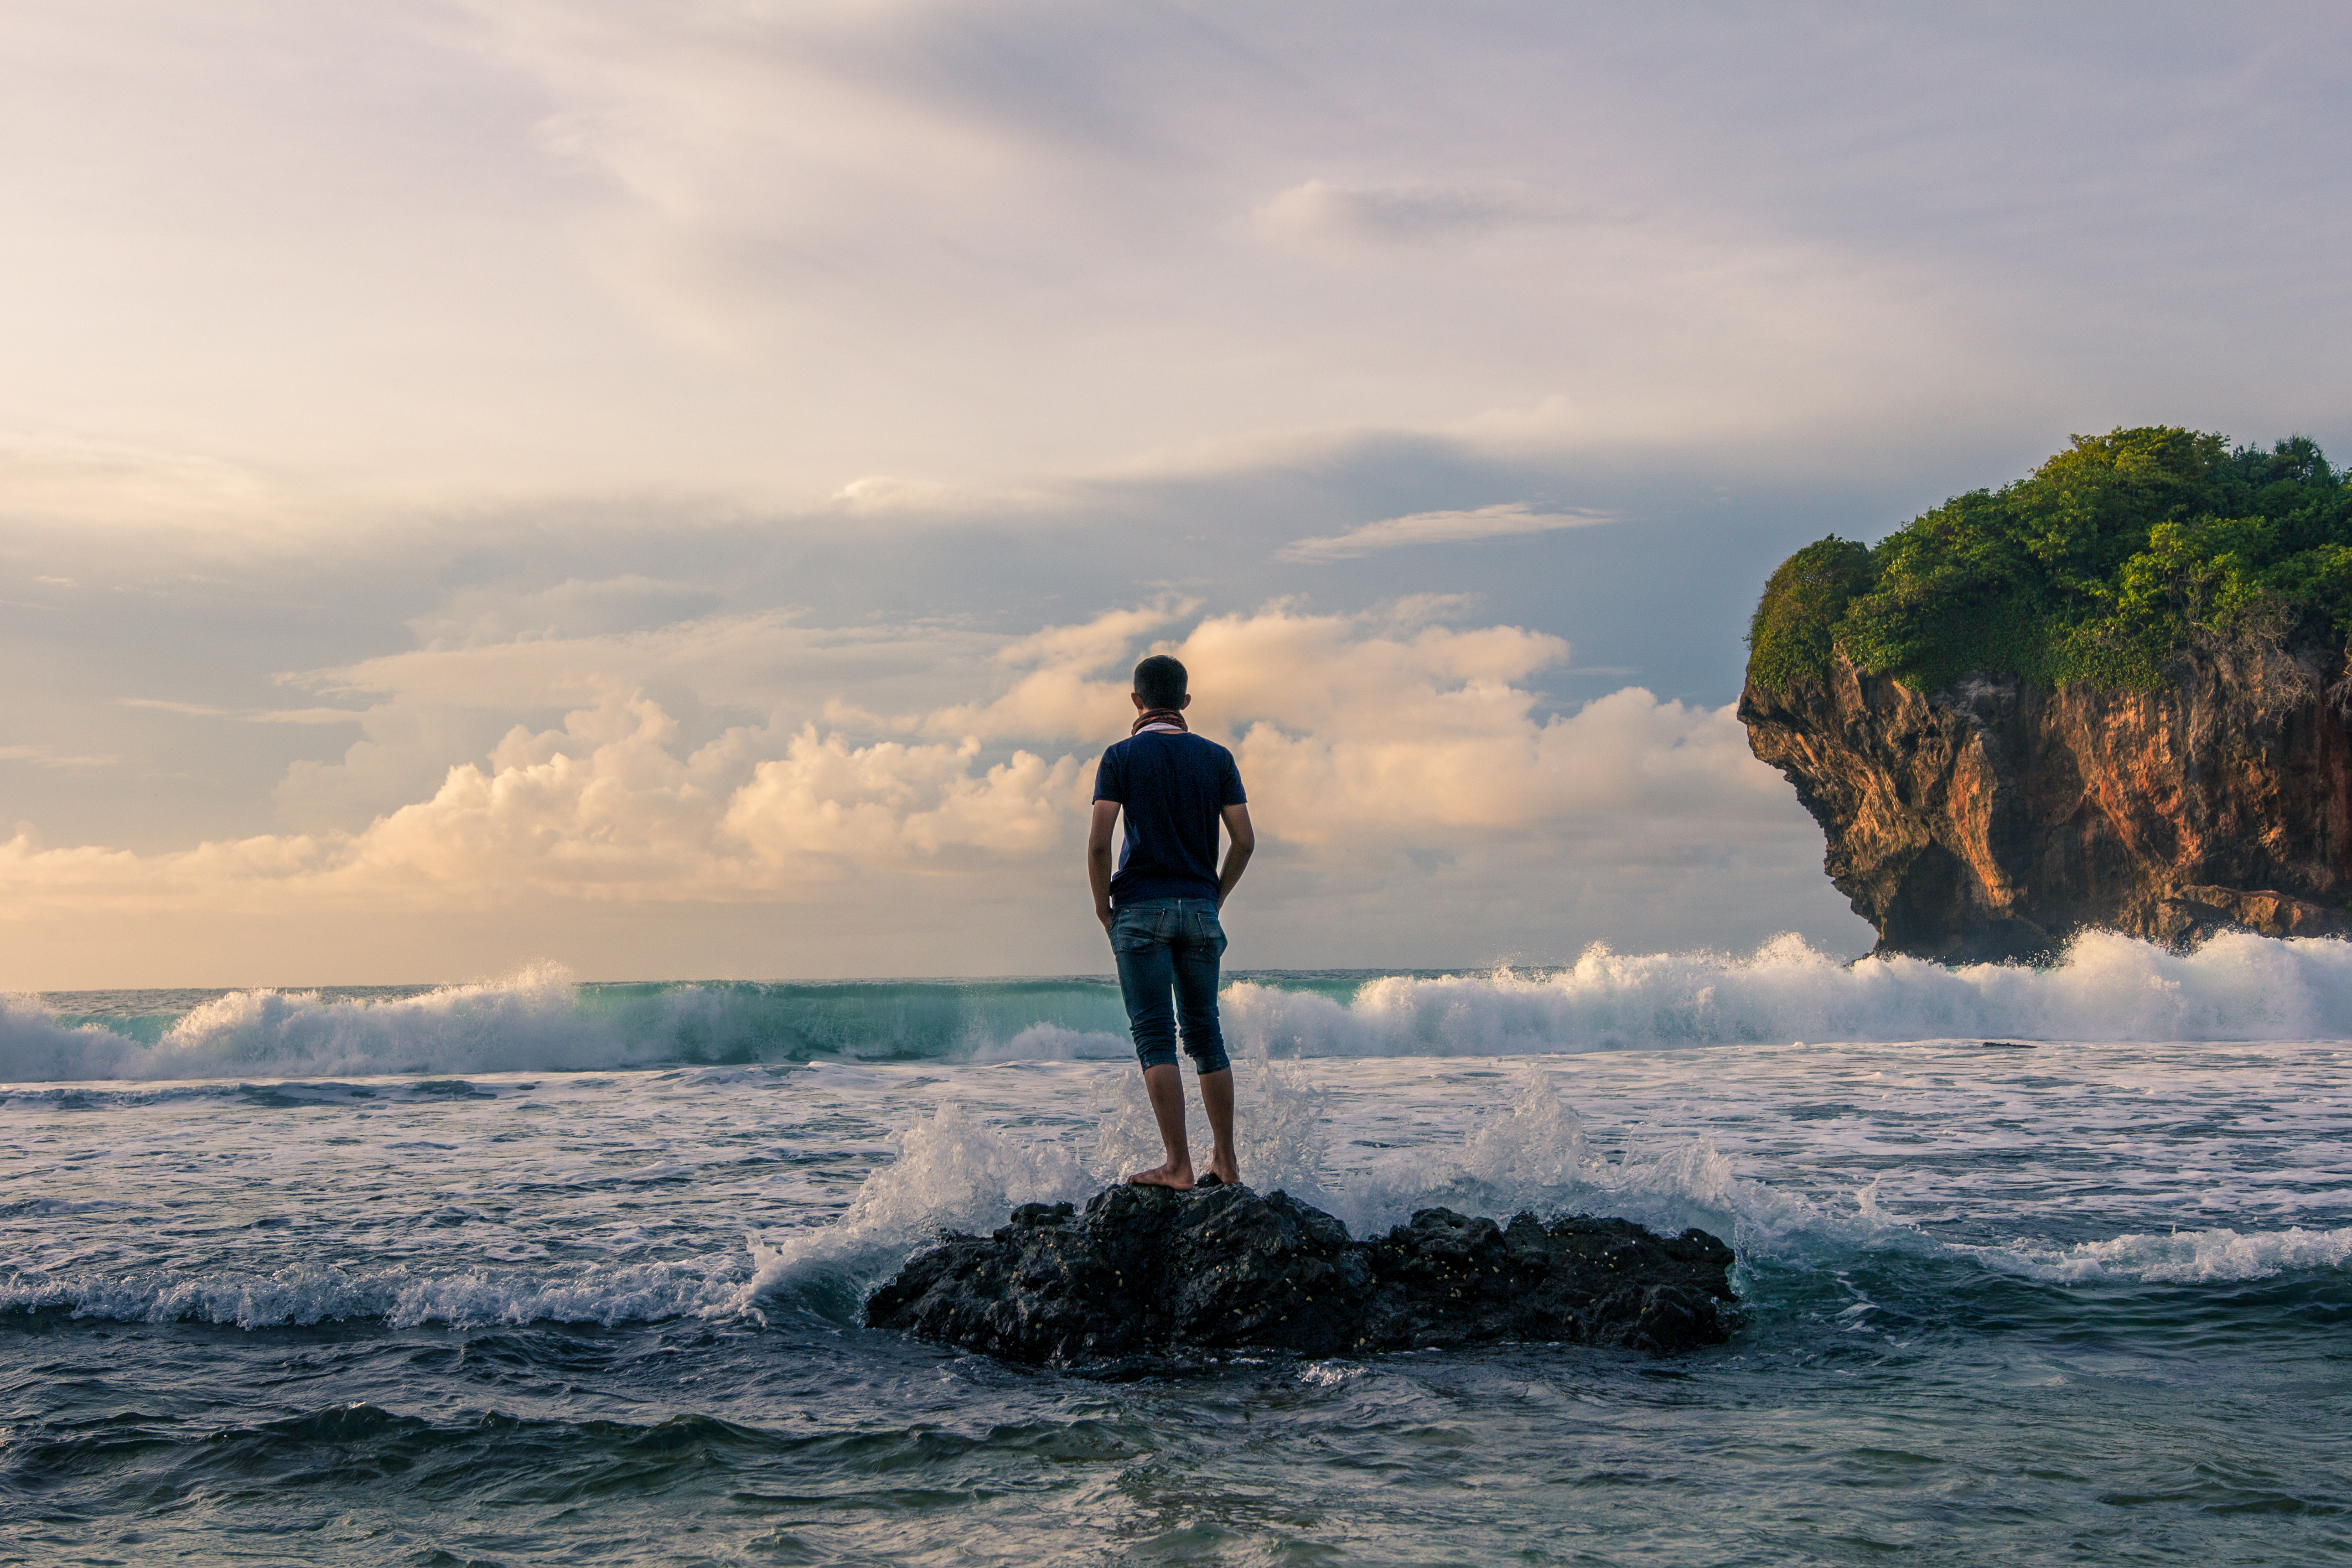
man, beach, landscape, sea, coast, water, ocean, horizon, person, cloud, sky, cloudy, shore, wave, looking, recreation, surf, relax, seascape, seashore, body of water, trees, rocks, outdoors, waves, clouds, wind wave, public domain images